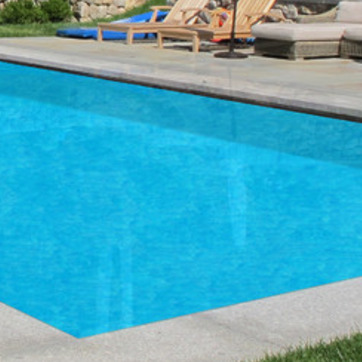
Material: water